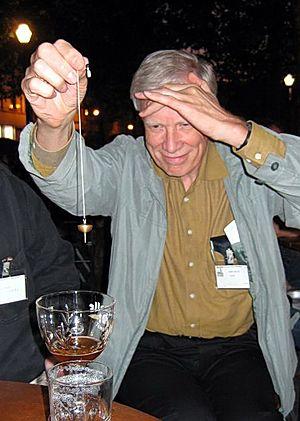
James E. Alcock enseigne la psychologie à l'Université d'York depuis 1973. Alcock est principalement connu pour ses critiques de la parapsychologie et pour son implication au sein du Committee for Skeptical Inquiry. Il participe à l'édition du magazine The Skeptical Inquirer, dont il est aussi un contributeur régulier. Il a été chroniqueur pour le magazine Humanist Perspectives.